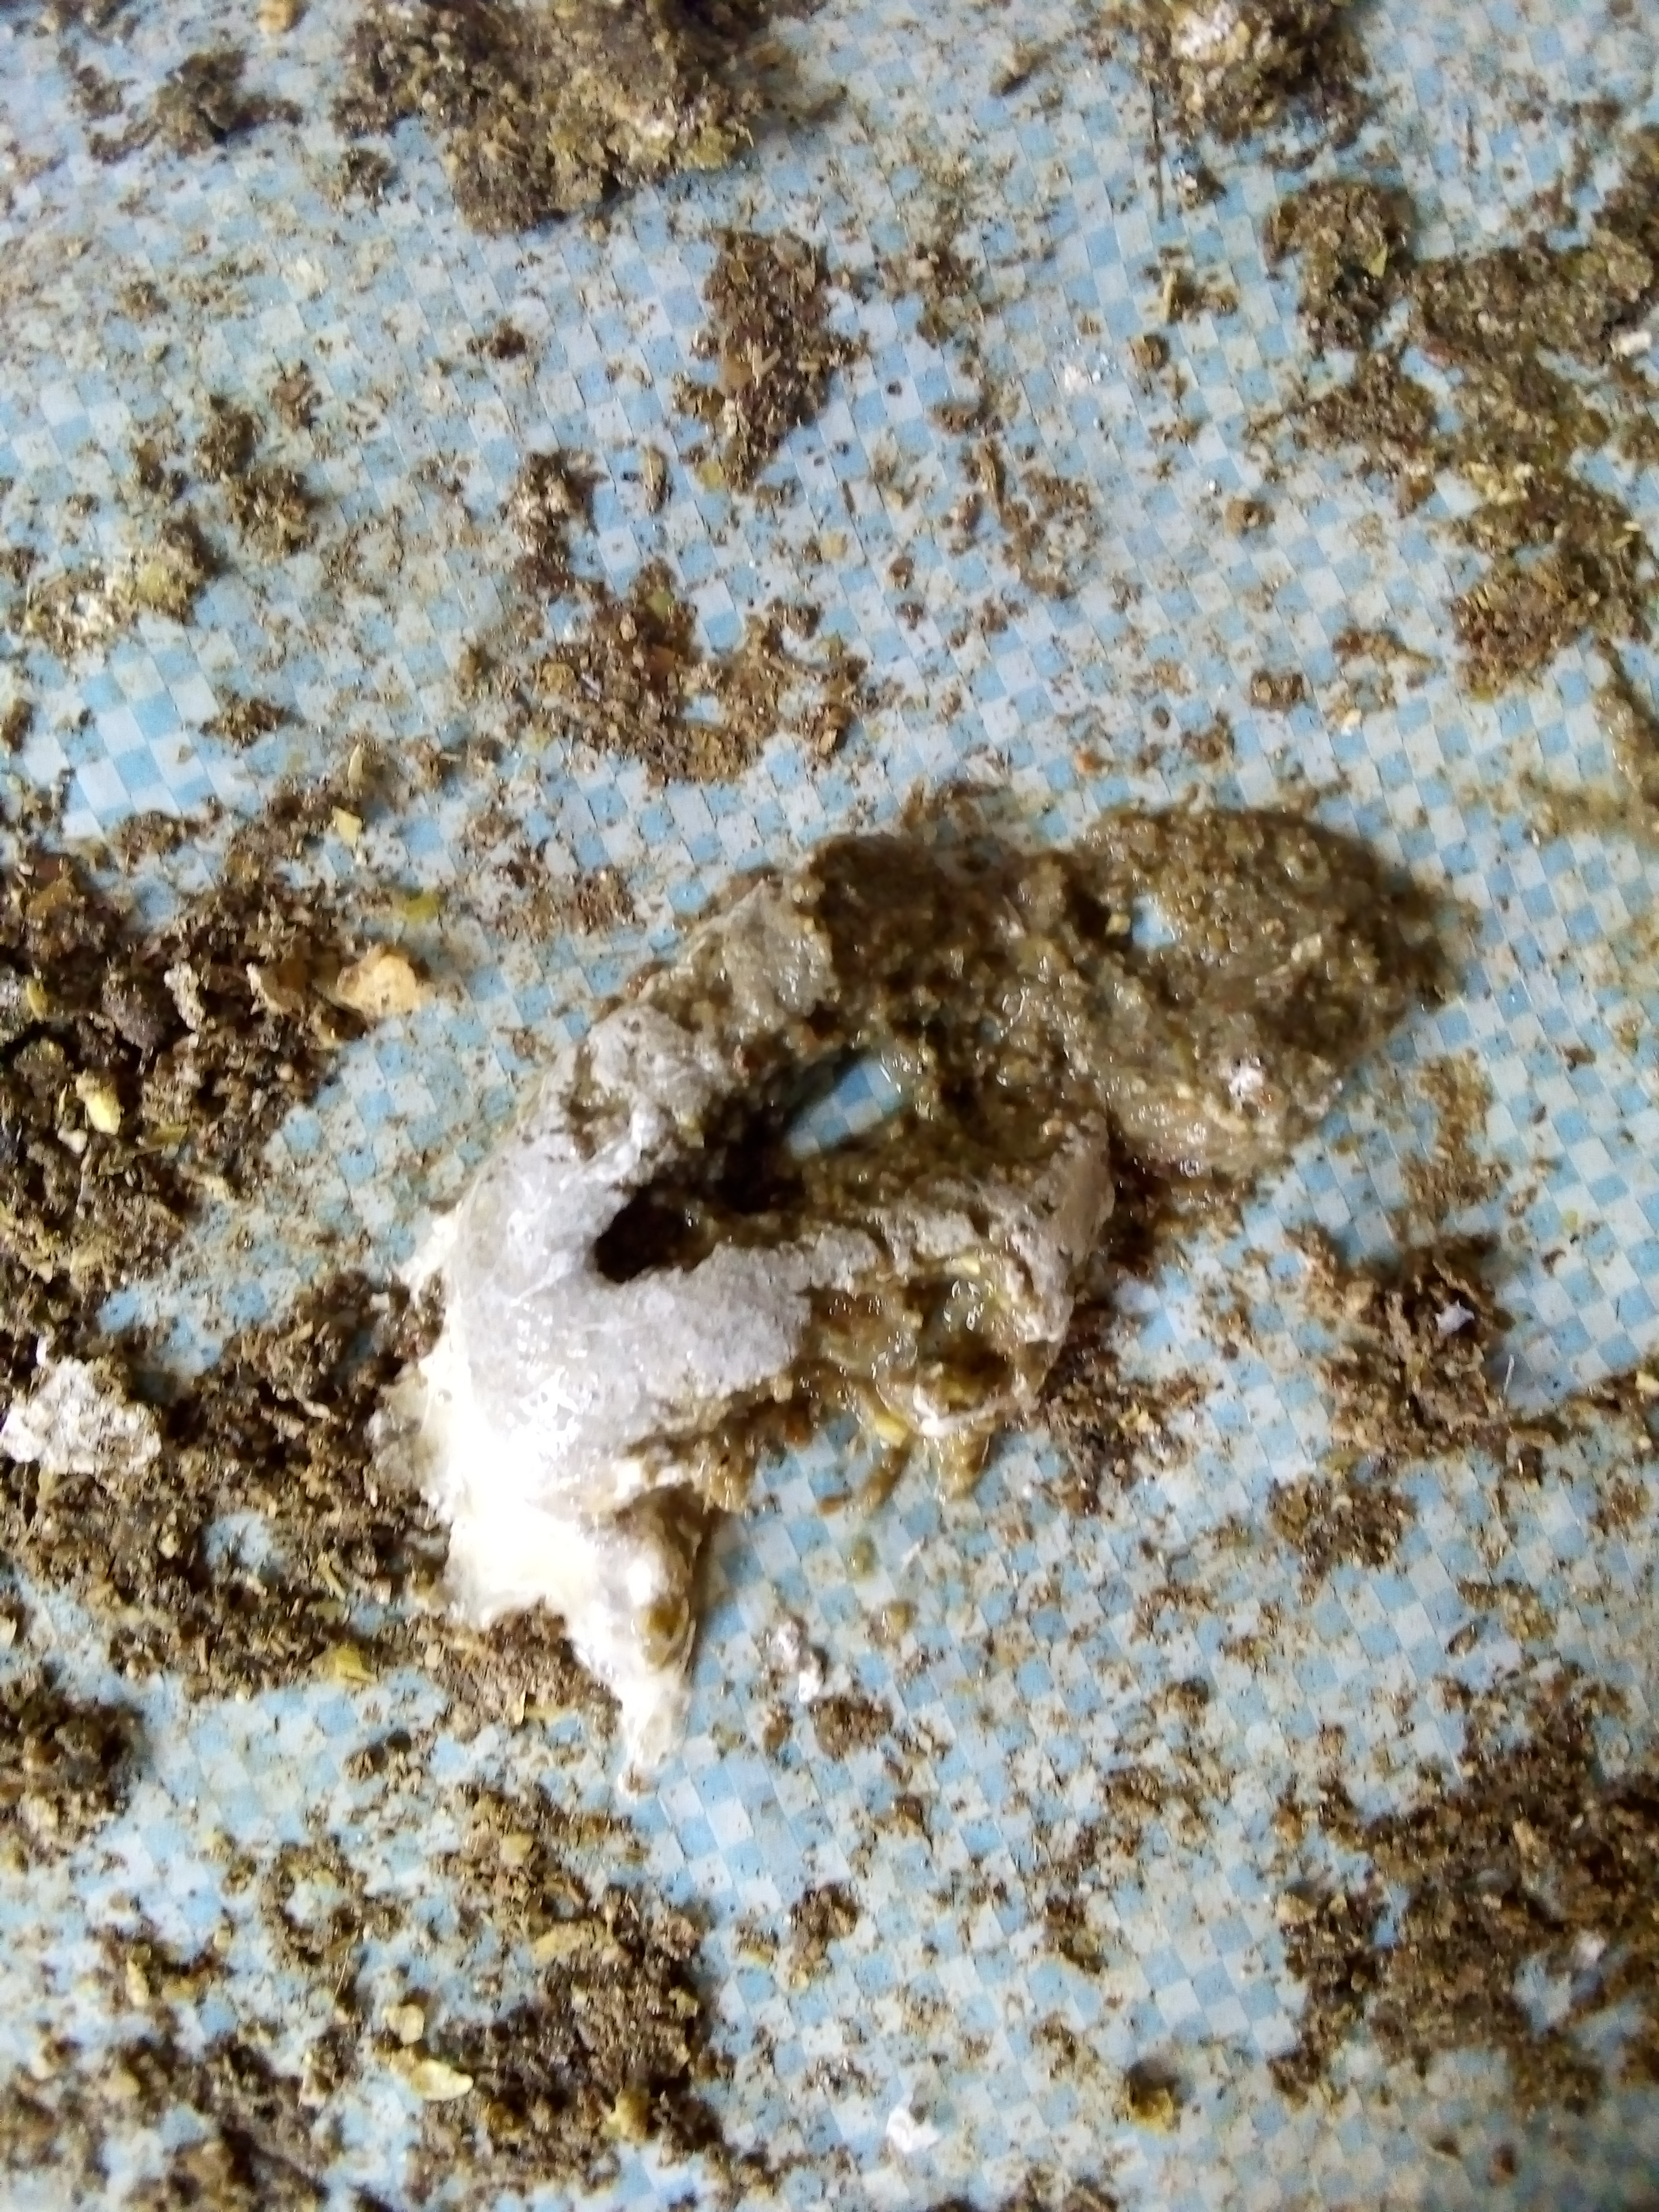
PCR-confirmed diagnosis: Salmonella